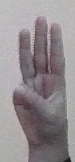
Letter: thaa